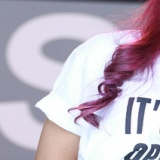
ca sĩ Khởi My